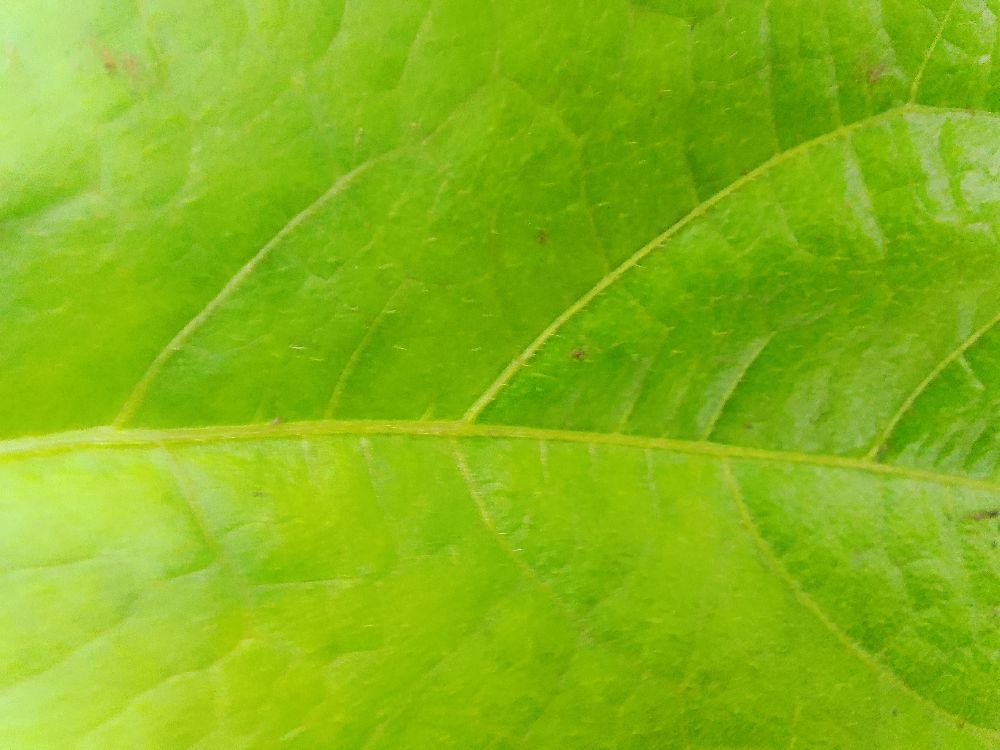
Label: healthy